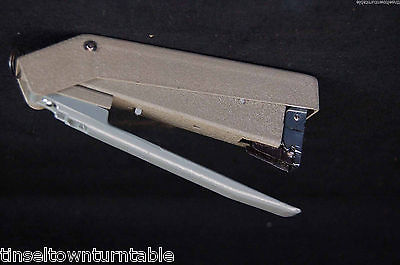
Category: stapler